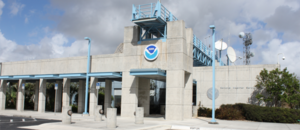
Le National Hurricane Center est un centre de prévisions météorologiques localisé sur le site de l’Université internationale de Floride à Miami, en Floride, aux États-Unis. Il s’agit d’une division du National Weather Service spécialisée dans l’étude et la prédiction des systèmes tropicaux, en particulier des ouragans. Il est l’une des trois composantes du Tropical Prediction Center.